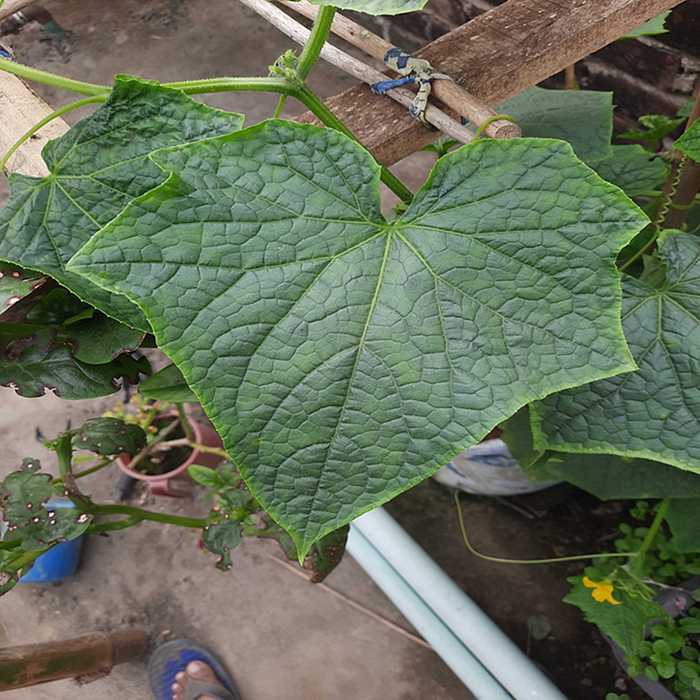
Plant: Cucumber
Label: Fresh leaf